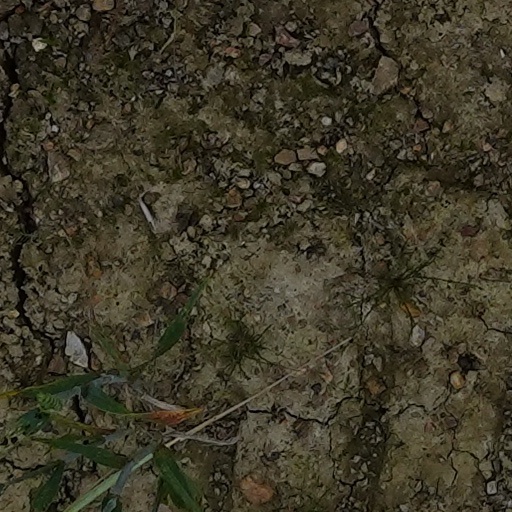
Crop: wheat